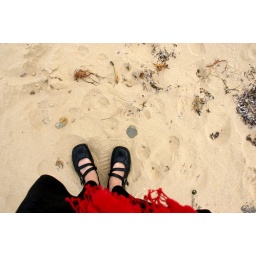
sand in my shoes